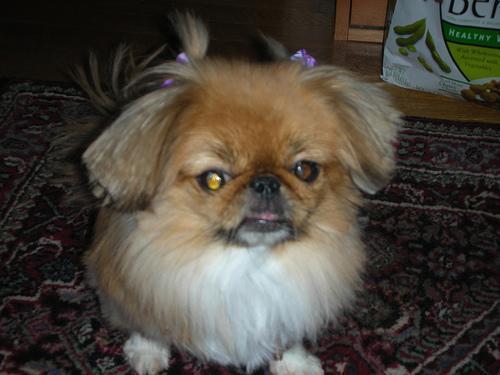
Pekinese